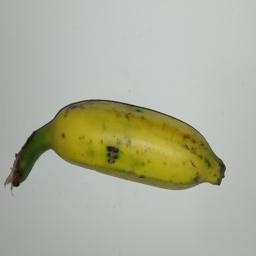
Ripeness: Semi-ripe